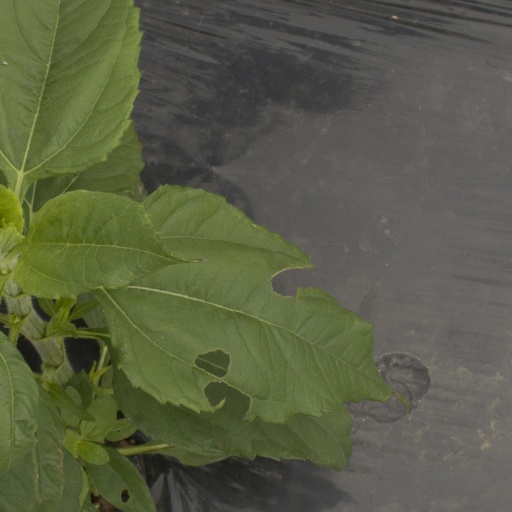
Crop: Jerusalem artichoke